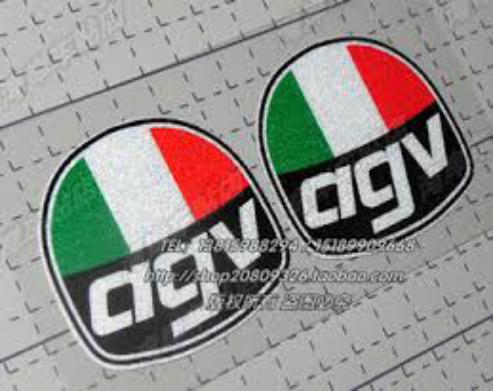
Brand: agv
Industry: Sports